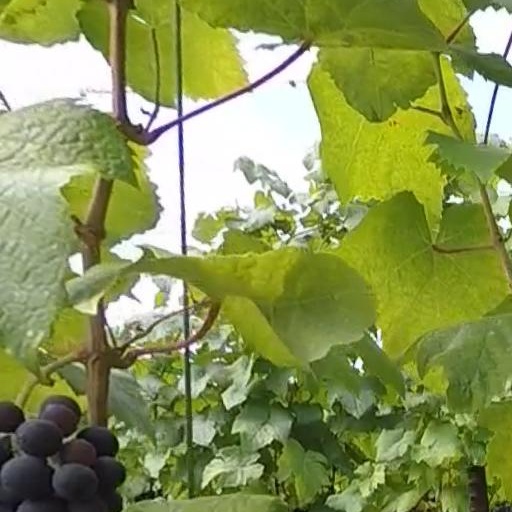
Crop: grape